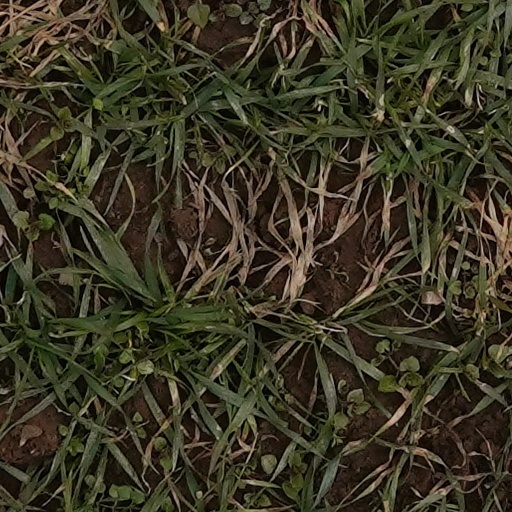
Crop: wheat